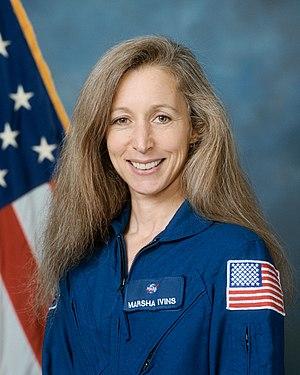
Marsha Sue Ivins est une astronaute américaine née le 15 avril 1951.
Lancement à White Sands de la septième fusée américaine dans l’espace. Elle atteint 21 000 mètres d’altitude.